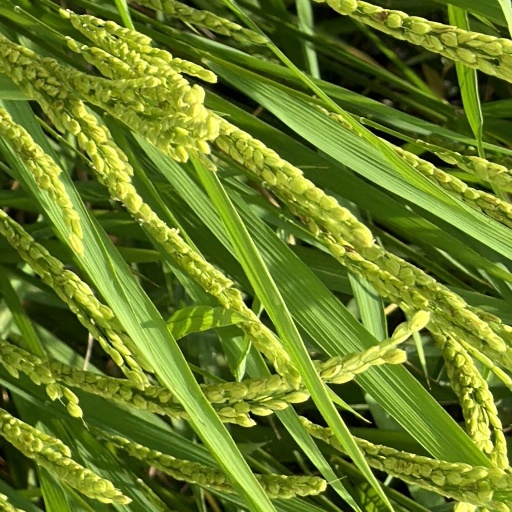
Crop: rice